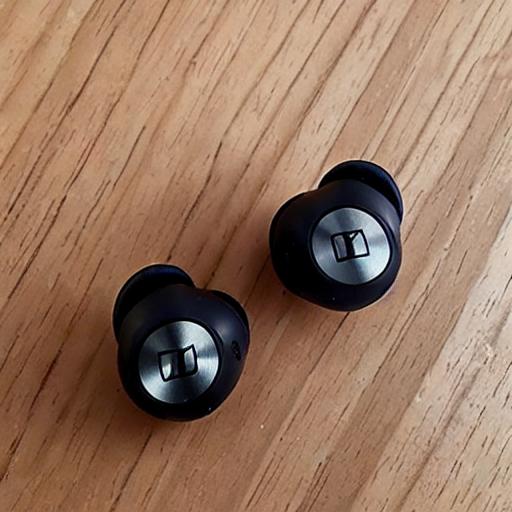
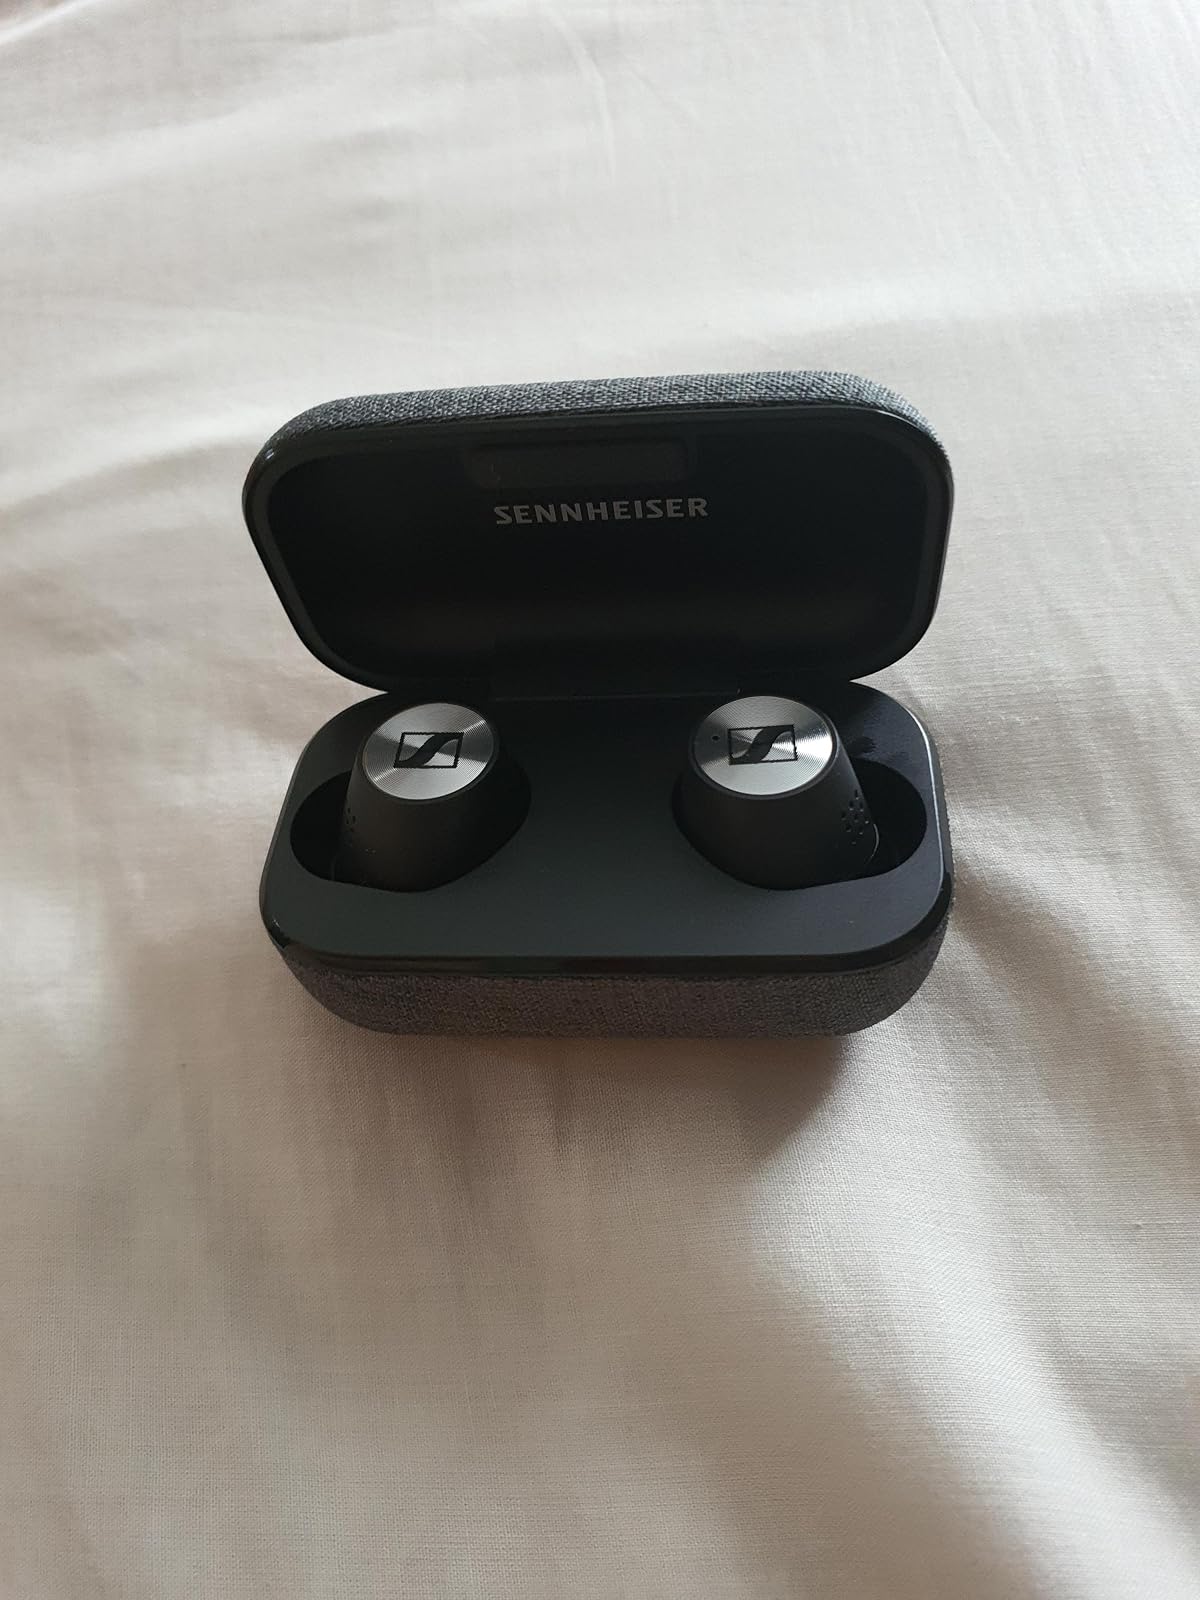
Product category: earbuds
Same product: no